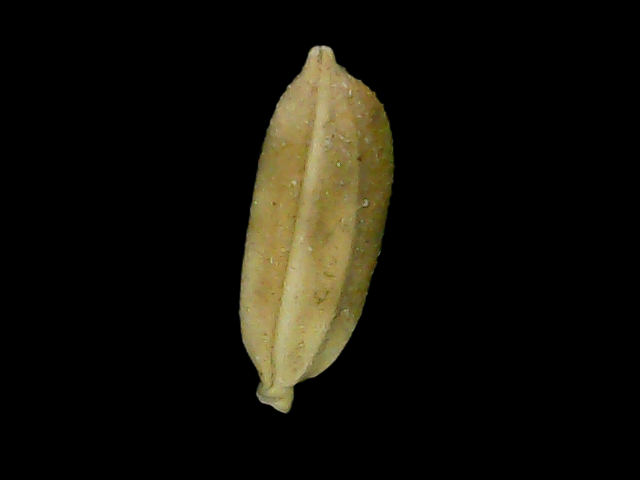
Rice variety: Bd52